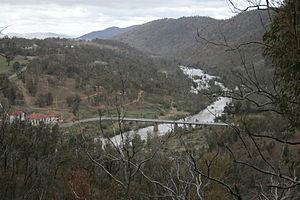
Le Murrumbidgee est une rivière de l'État de Nouvelle-Galles du Sud en Australie et un des principaux affluents du Murray, le plus grand fleuve du pays.